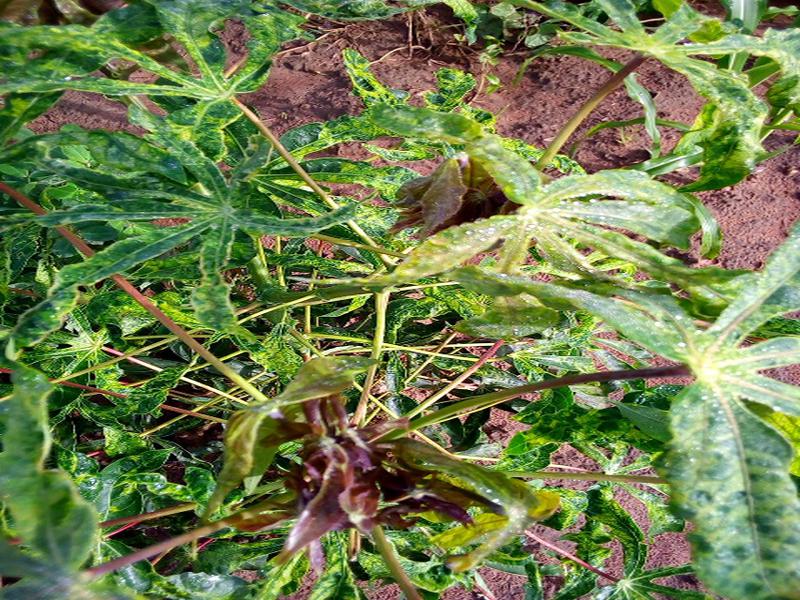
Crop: cassava
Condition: mosaic_disease